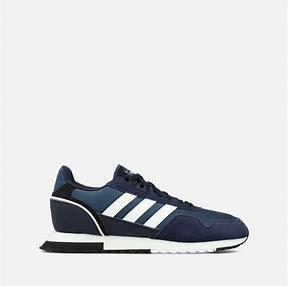
Brand: Adidas
Model: 8K 2020